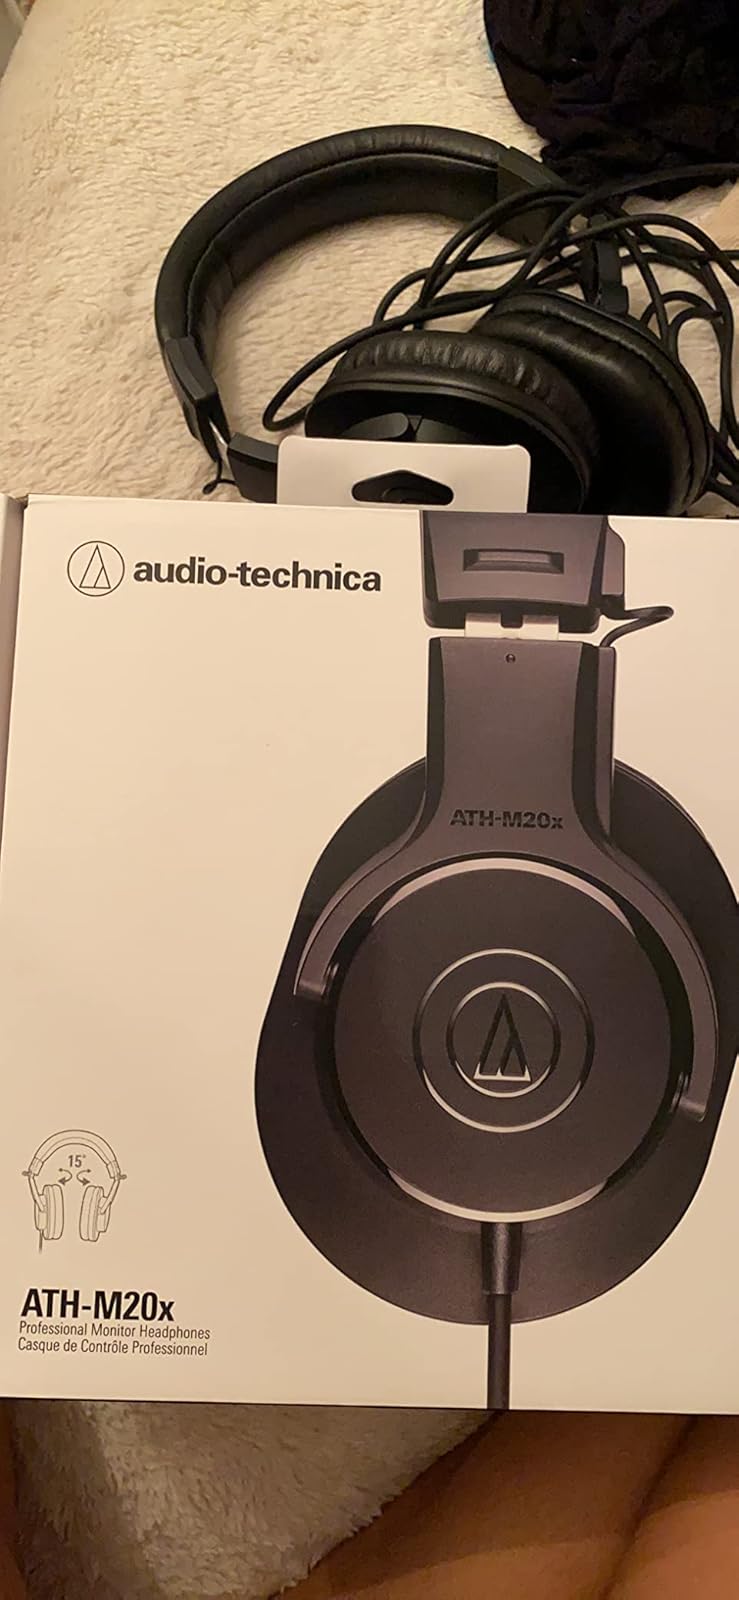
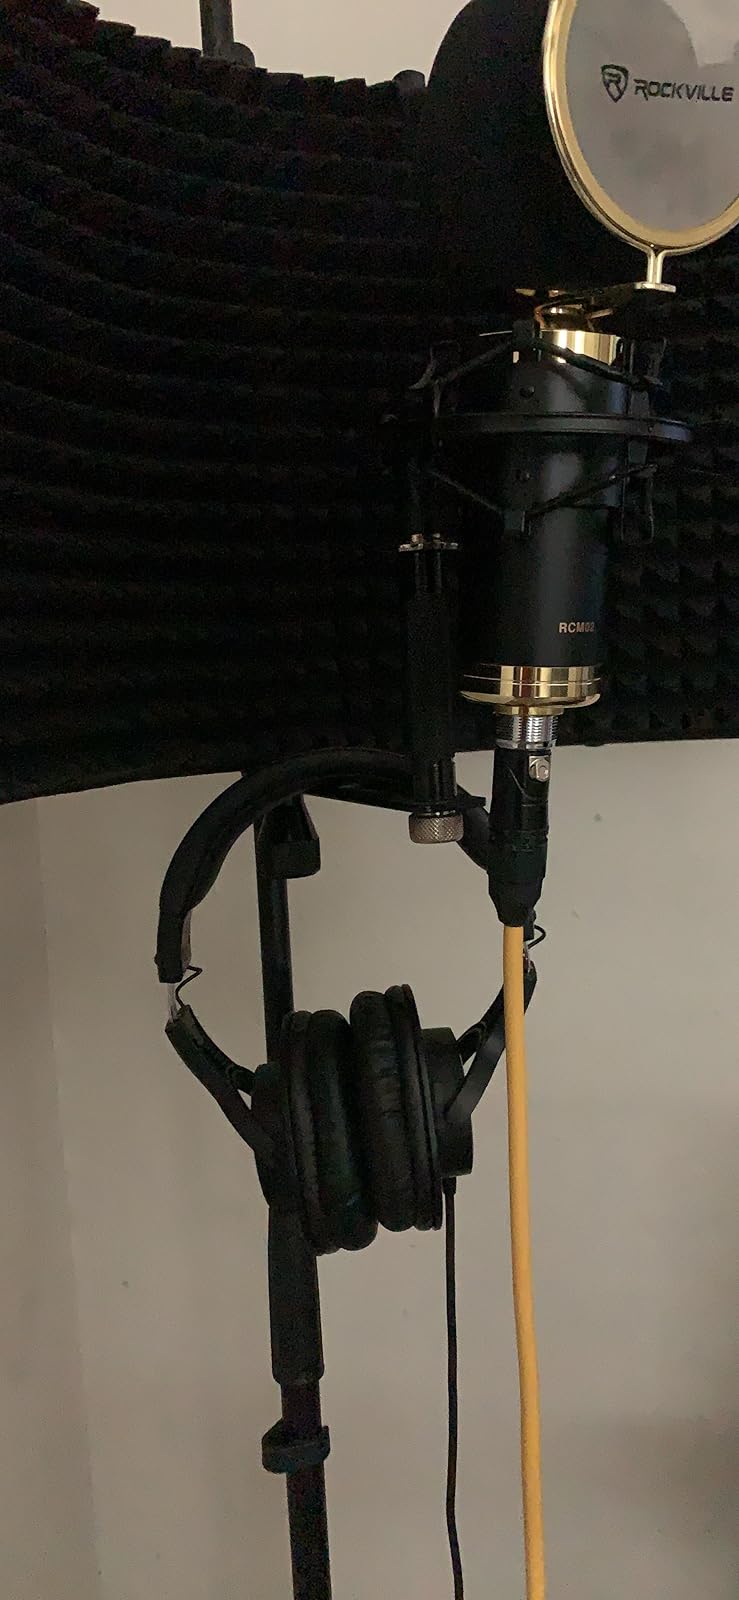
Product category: headphones
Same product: yes